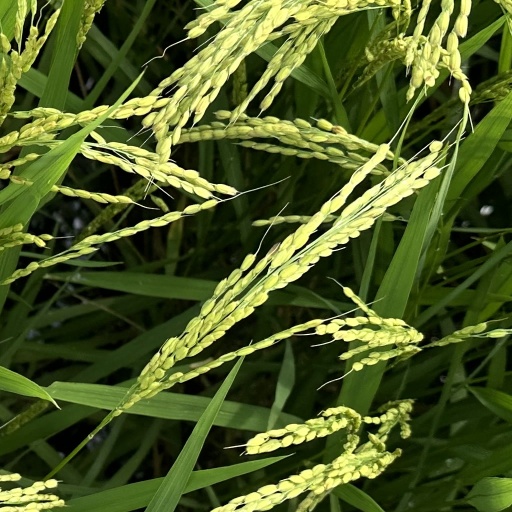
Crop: rice